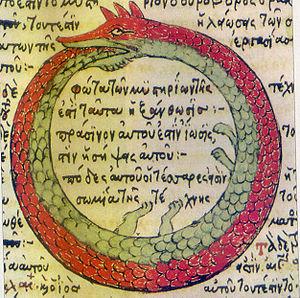
L’ouroboros est un dessin ou un objet représentant un serpent ou un dragon qui se mord la queue. Il s'agit d'un mot de grec ancien, οὐροϐόρος / ourobóros, latinisé sous la forme uroborus qui signifie littéralement « qui se mord la queue ».
"L'ensemble de l'œuvre de René Guénon cherche à présenter une vision globale de ce qu'il appelle « la Tradition » c'est-à-dire la connaissance ""transmise"", d'origine métaphysique ou non-humaine.